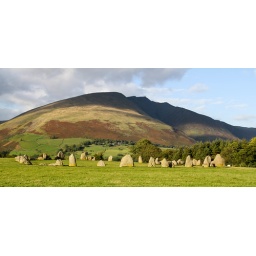
Sheep pasture enclosed by dry stone walls, ancient standing stones in the middle! Latrigg Mountain in the distance.